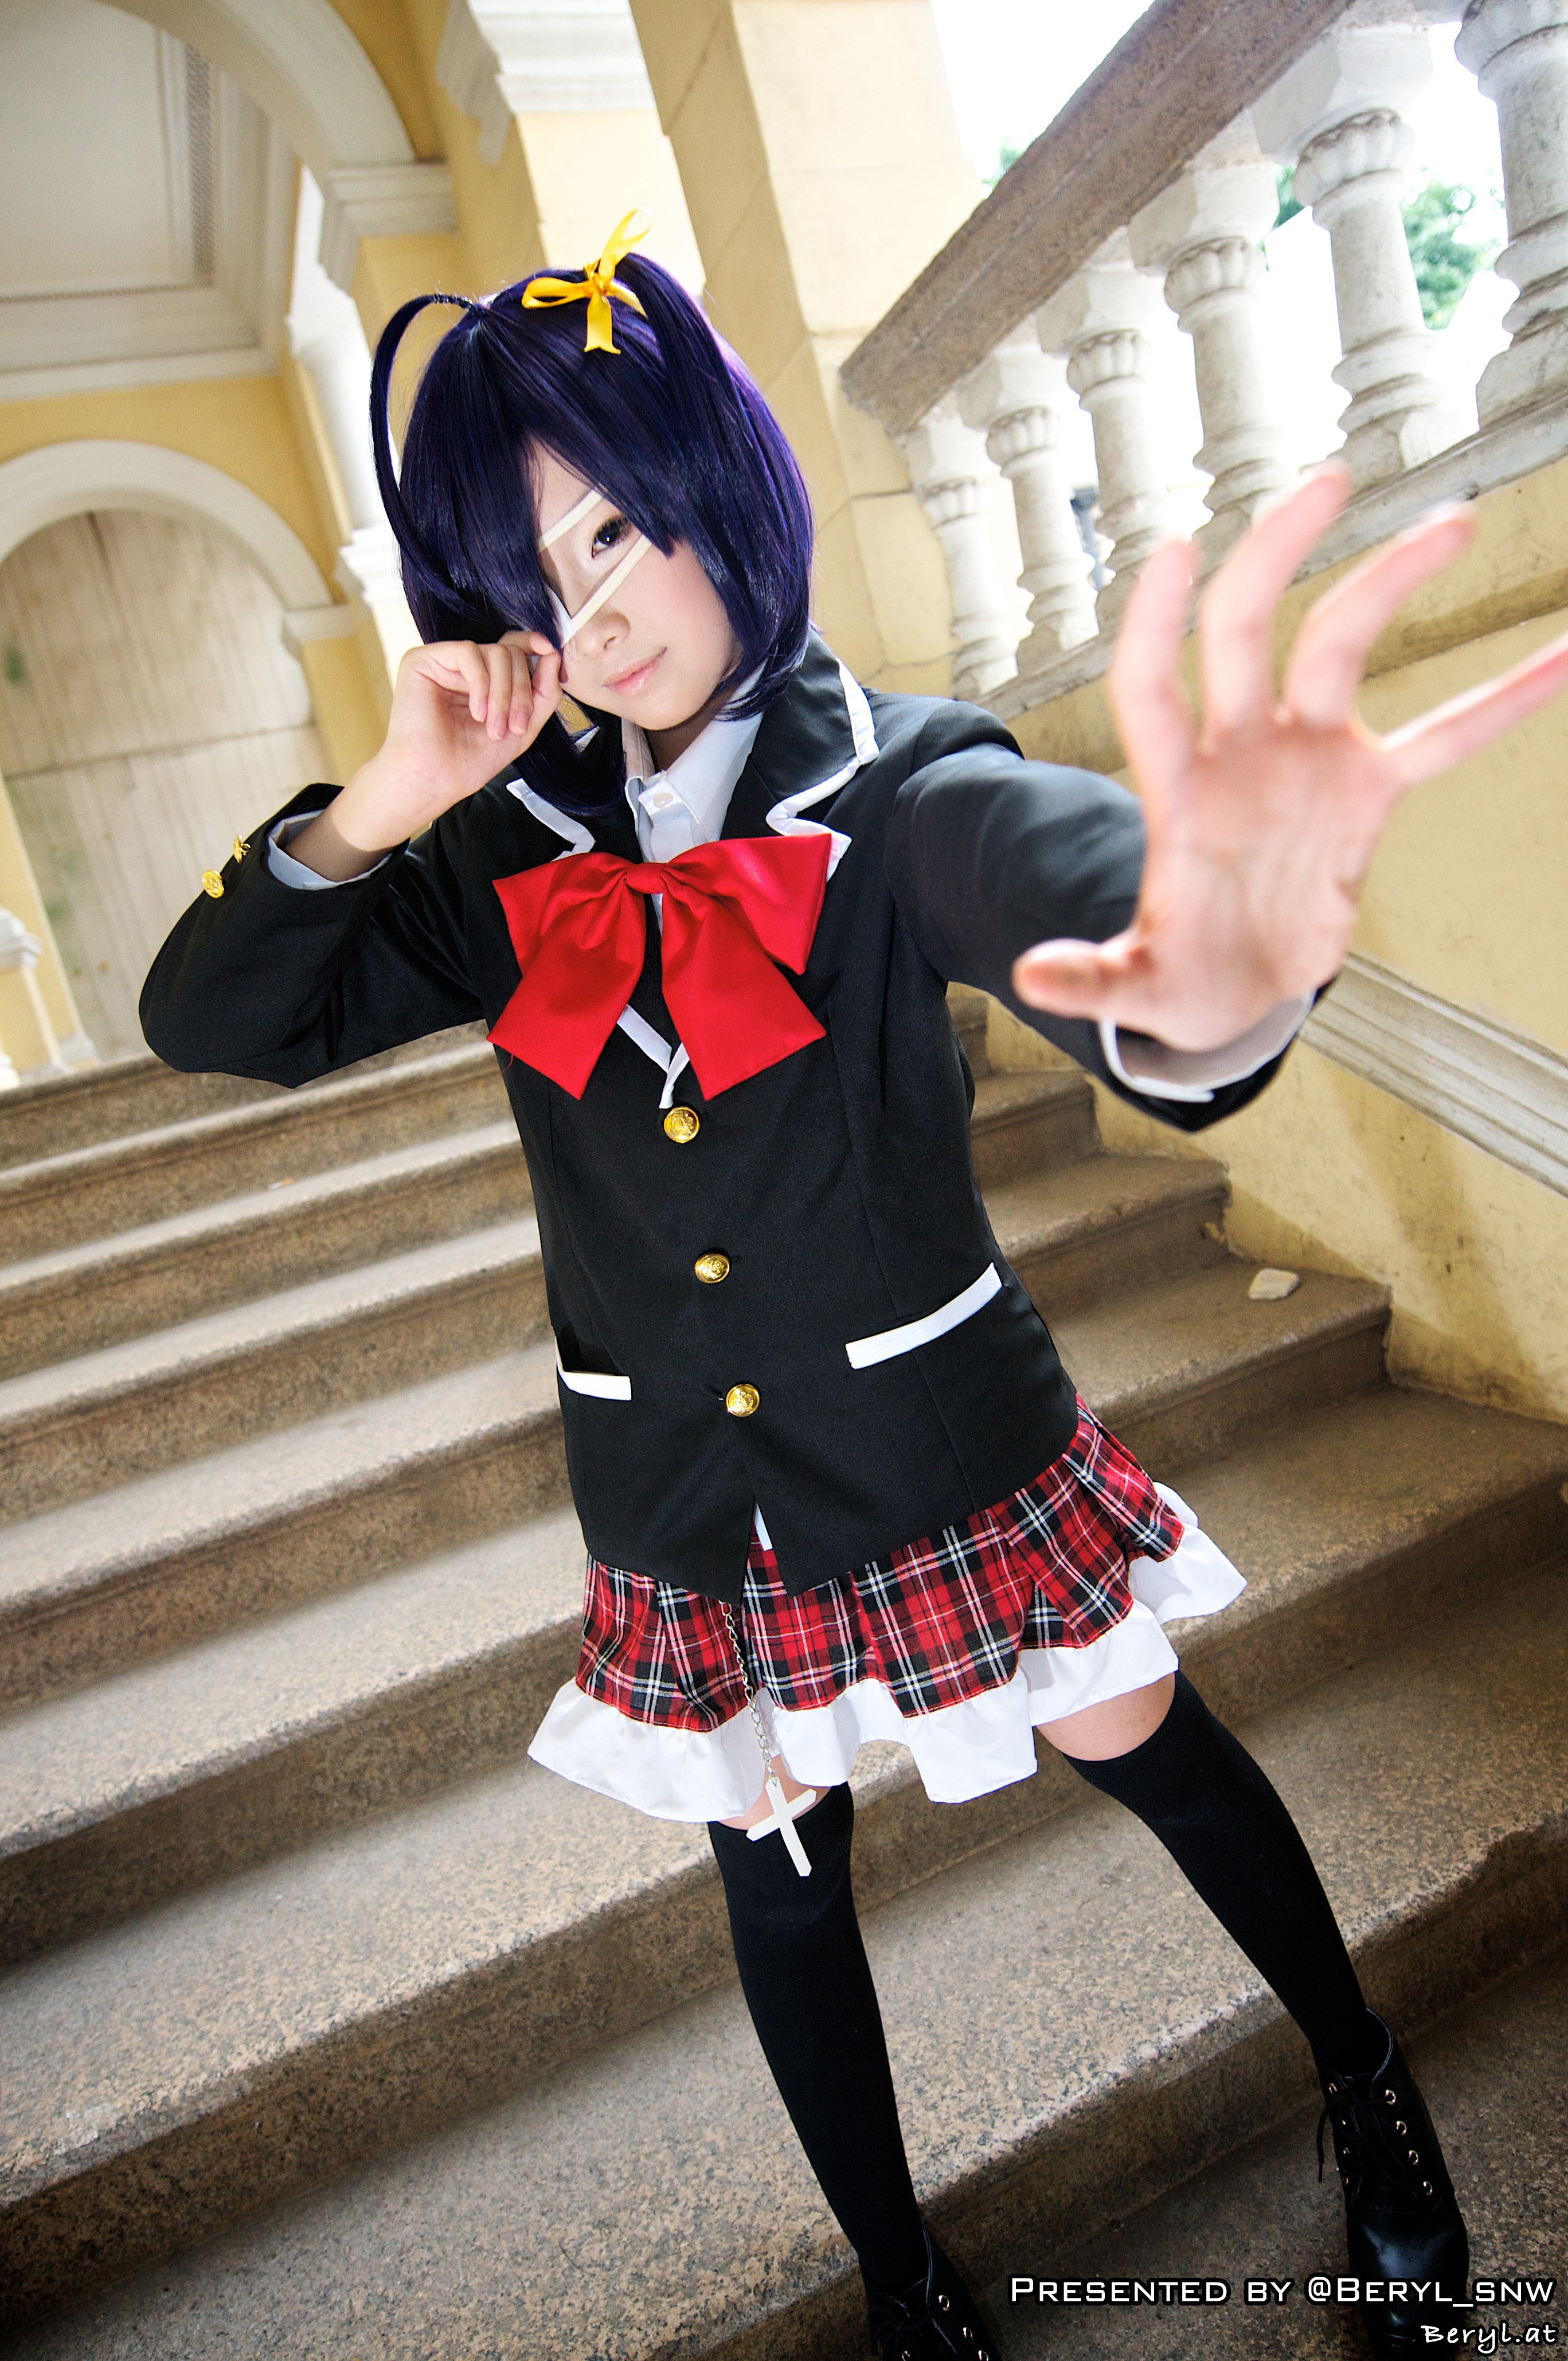
girl, clothing, cosplay, girls, cool image, japanese, canton, maid, costume, china, guangdong, anime, comic, lika, chunibyo